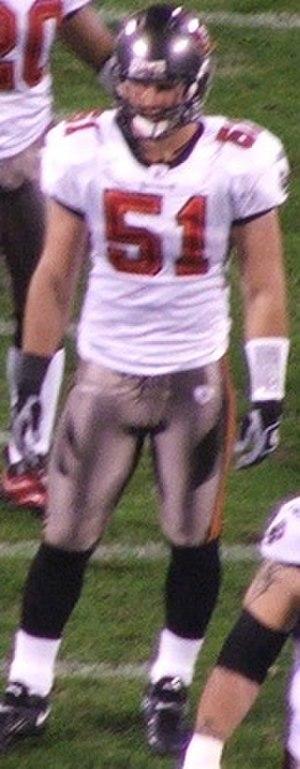
Barrett James Ruud, né le 20 mai 1983 à Lincoln, est un joueur américain de football américain évoluant au poste de linebacker.